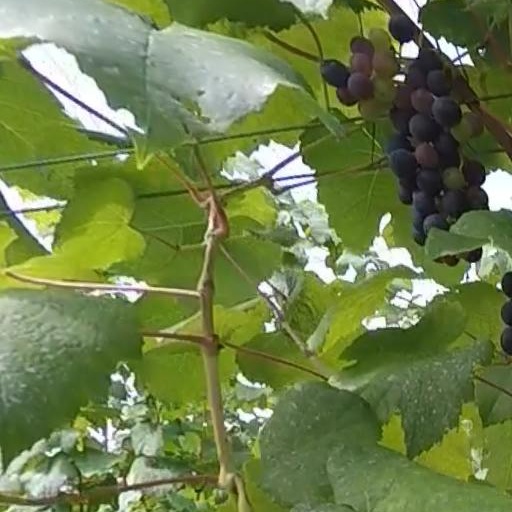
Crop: grape